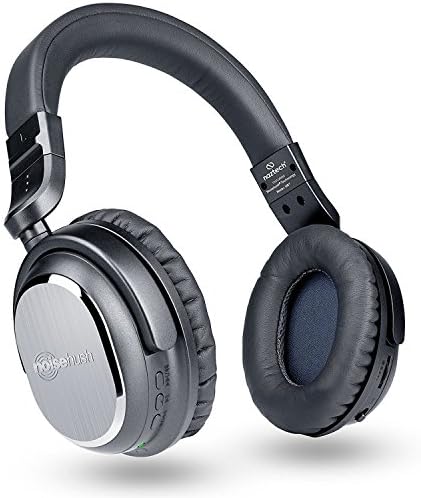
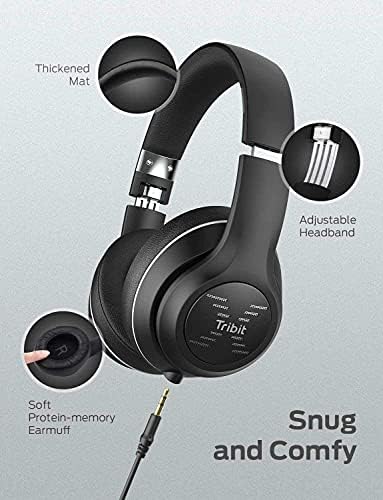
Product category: headphones
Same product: no